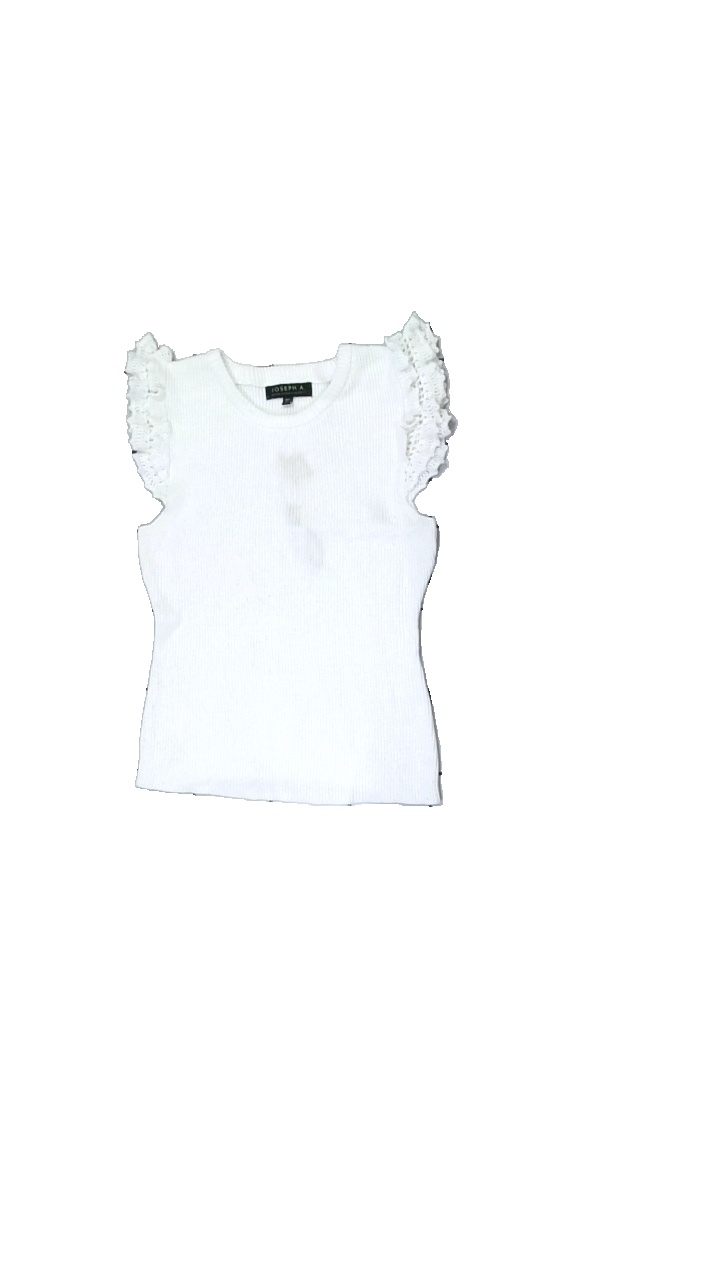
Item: Sweater (Ladies)
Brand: Joseph A
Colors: White
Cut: Regular, Cropped
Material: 59% cotton, 41% acrylic
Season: All
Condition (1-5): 3
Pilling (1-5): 2
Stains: Major
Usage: Export
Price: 50-100